Street of Chance (1942 film)

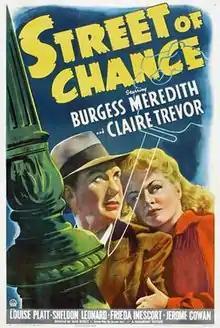
Theatrical release poster

Street of Chance is a 1942 American film noir mystery film directed by Jack Hively and starring Burgess Meredith as a man who finds he has been suffering from amnesia and Claire Trevor as a woman who protects him from the police, who suspect him of murder. He is suspected of the murder of the wealthy Harry Diedrich. The only eyewitness to the murder was Harry's mute grandmother, and she can only communicate with others through sign language.